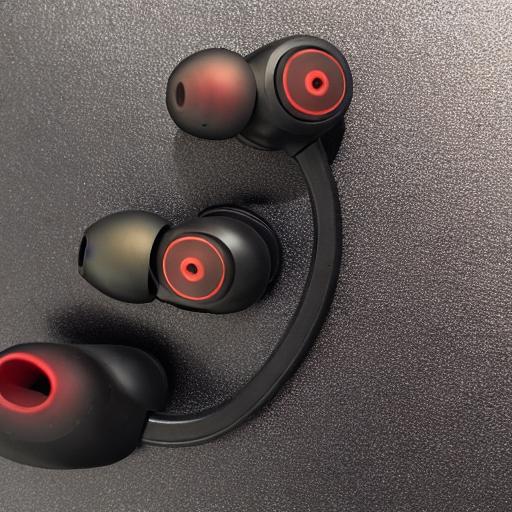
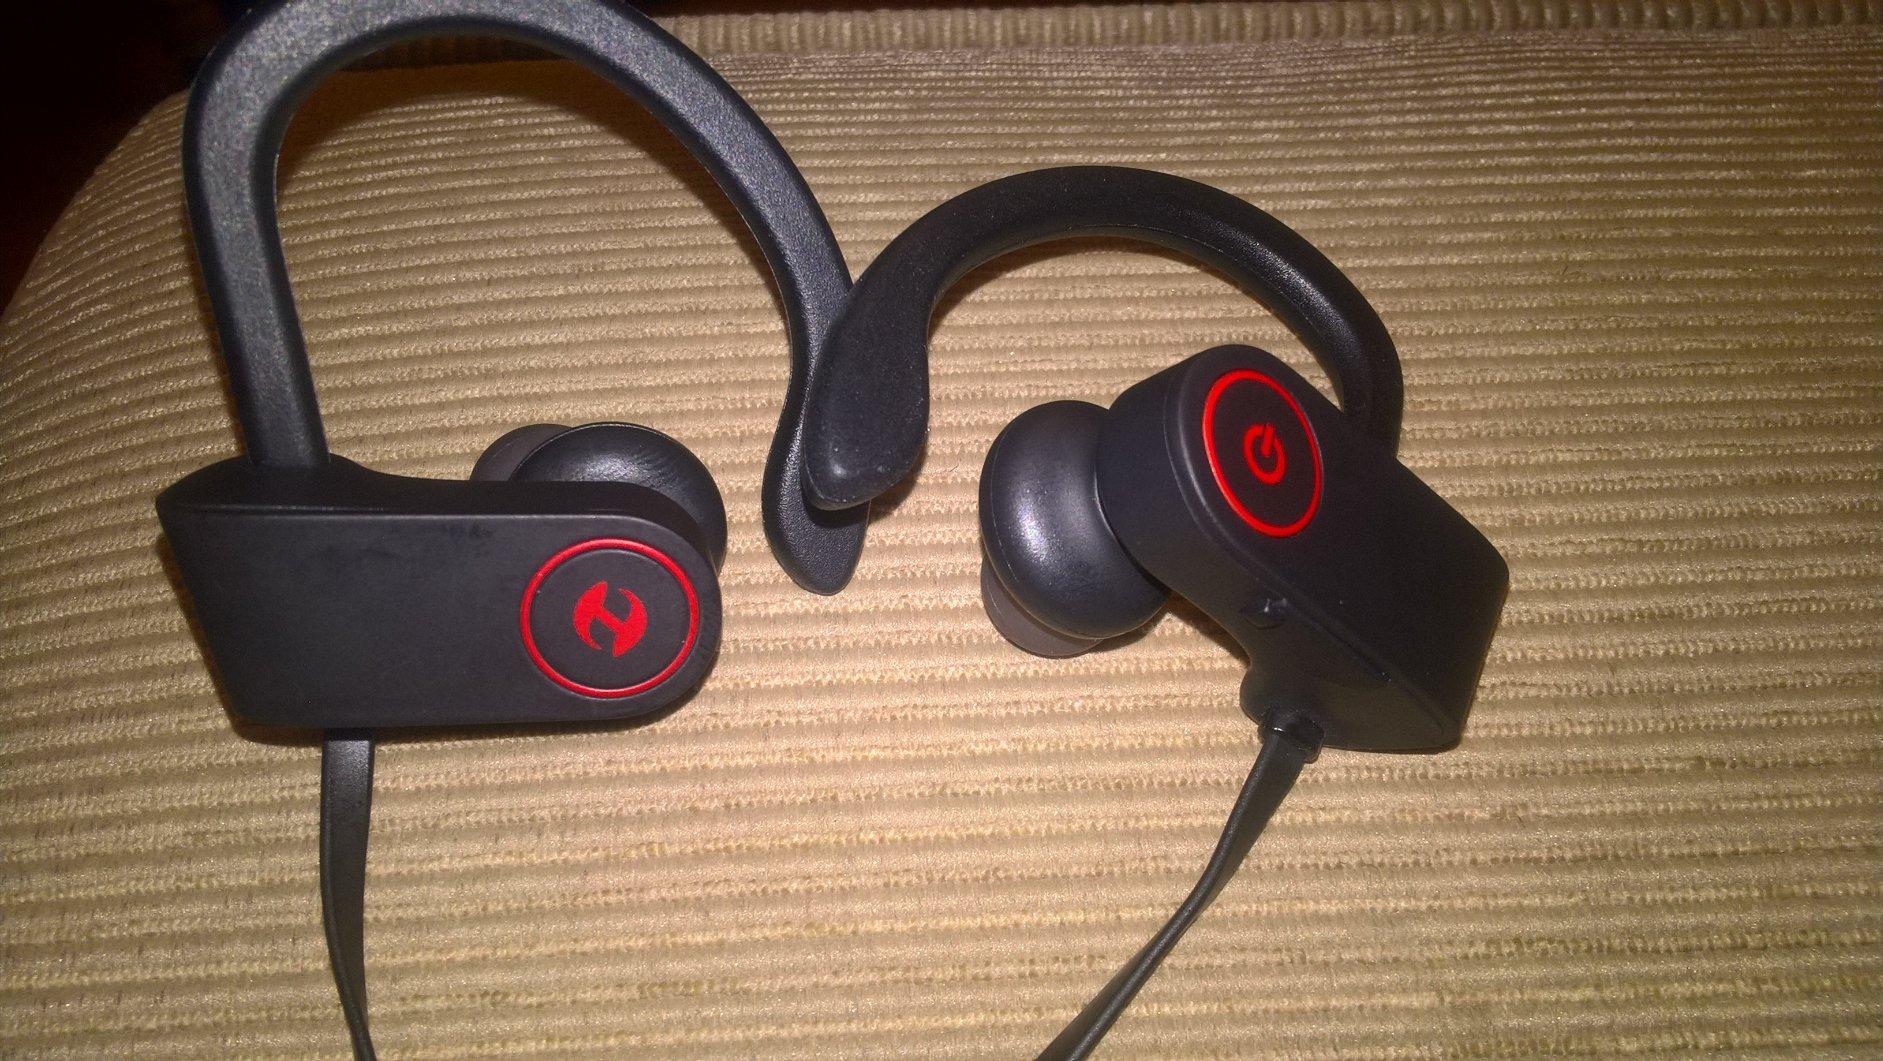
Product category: headphones
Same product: no